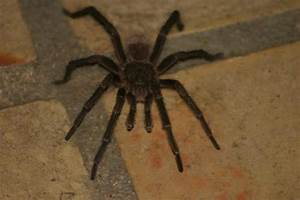
Label: ragno